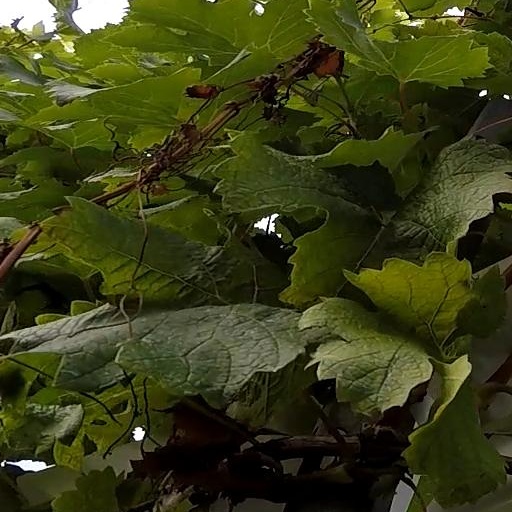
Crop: grape